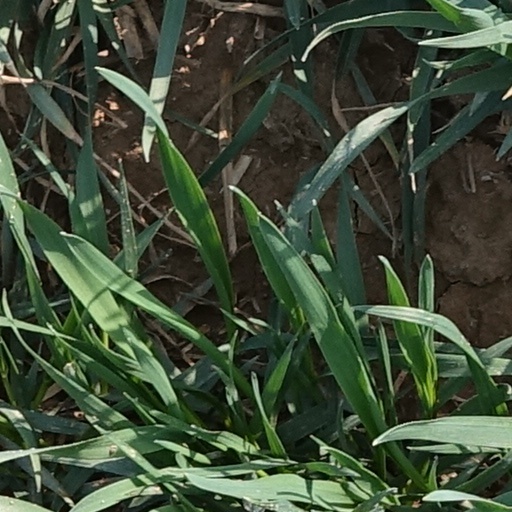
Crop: wheat